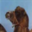
Label: camel